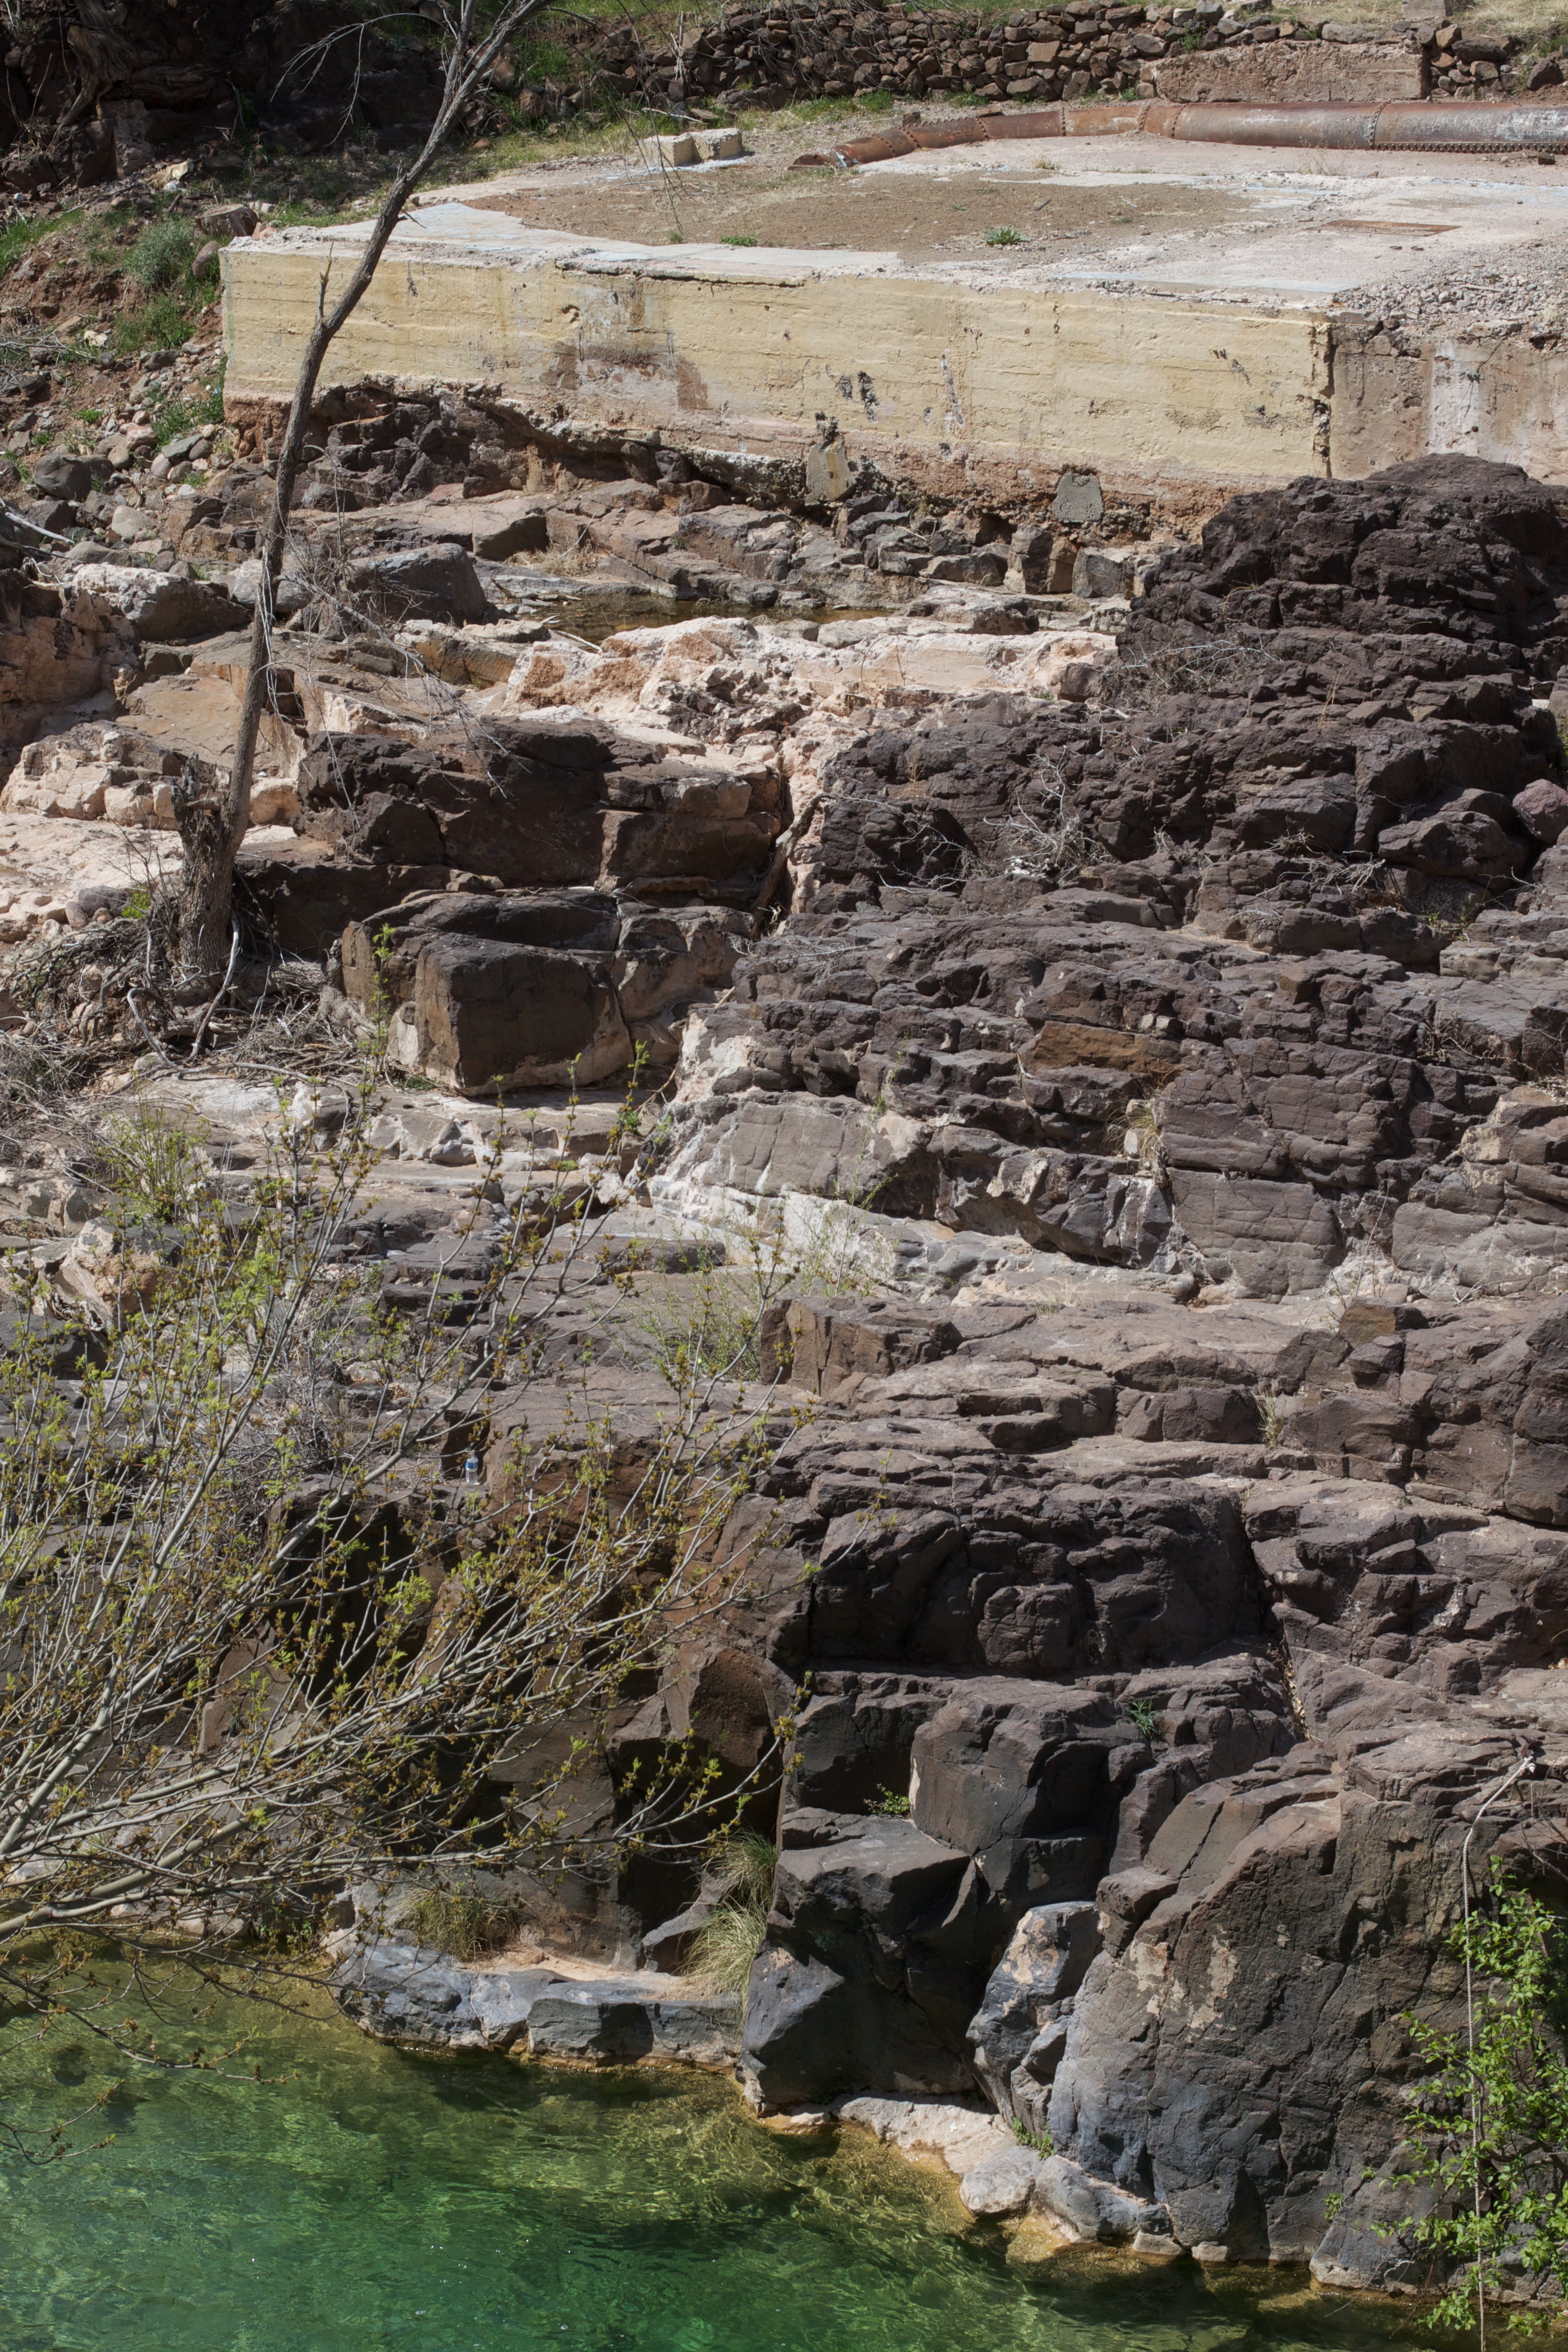
rock, cliff, terrain, power, geology, ruins, fossilcreek, hydroelectric, water feature, wadi, bedrock, ancient history, geological phenomenon